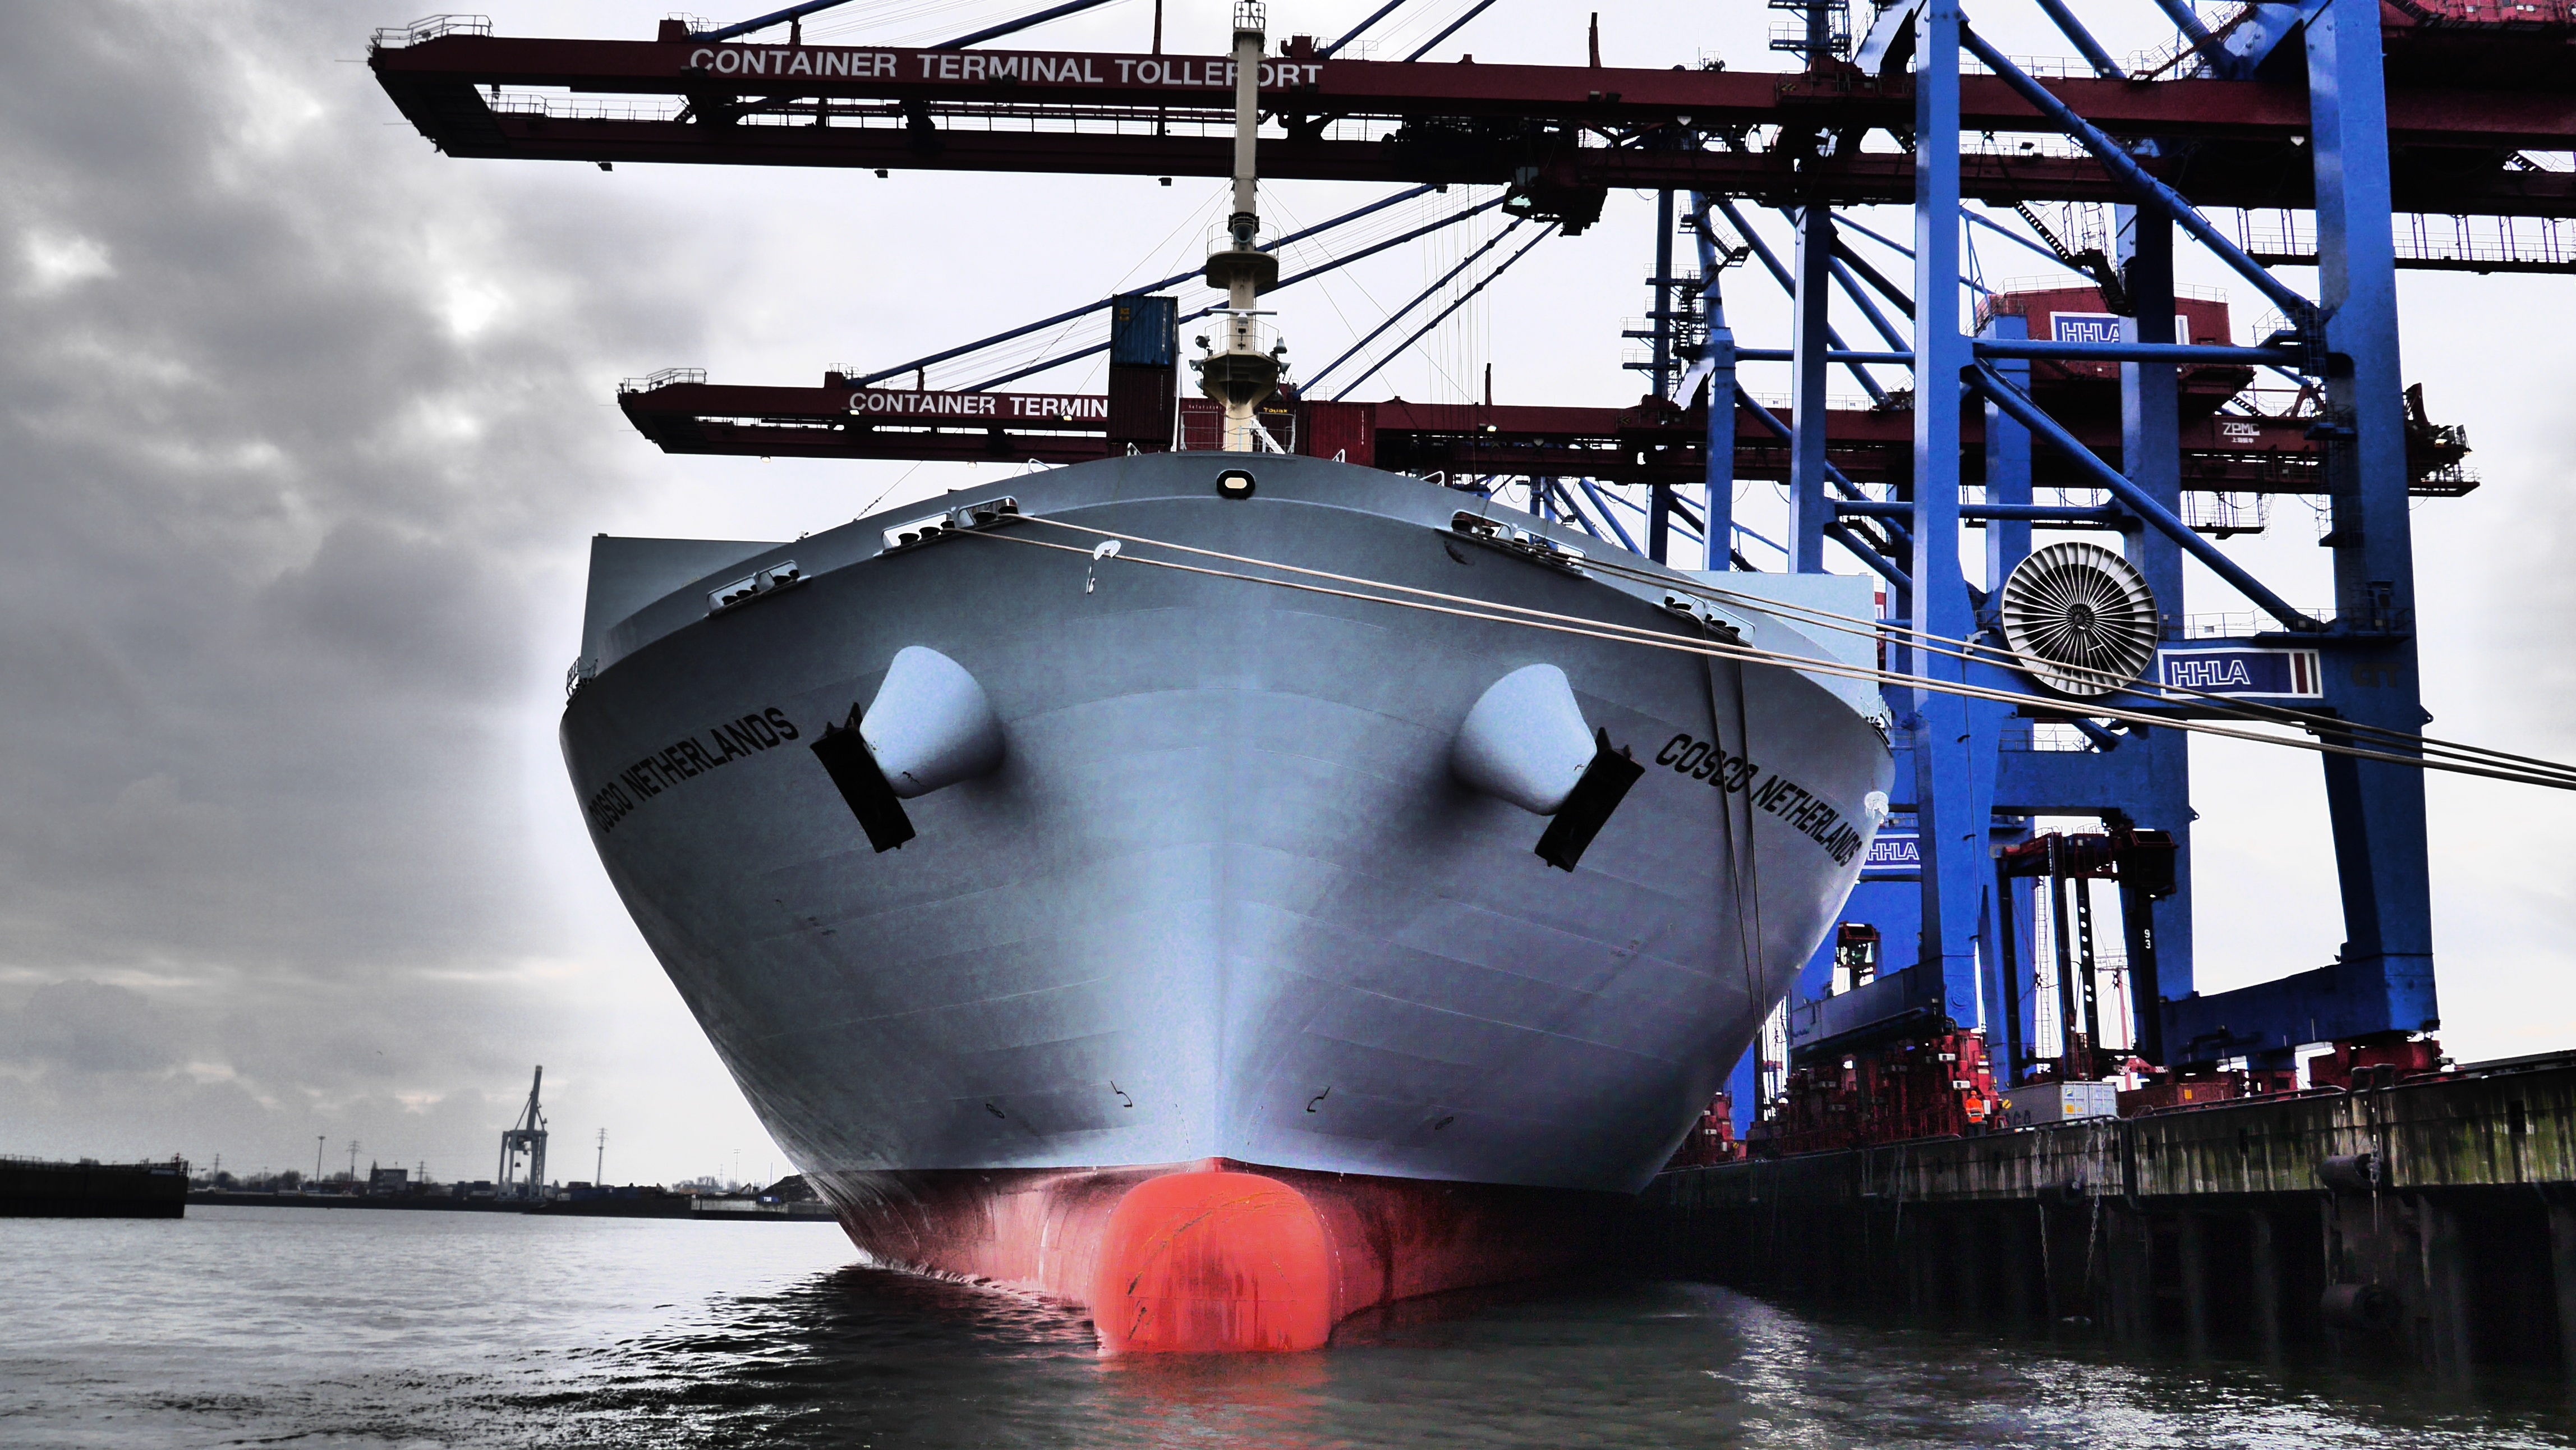
boat, ship, transport, vehicle, port, crane, watercraft, hamburg, freight transport, problematic